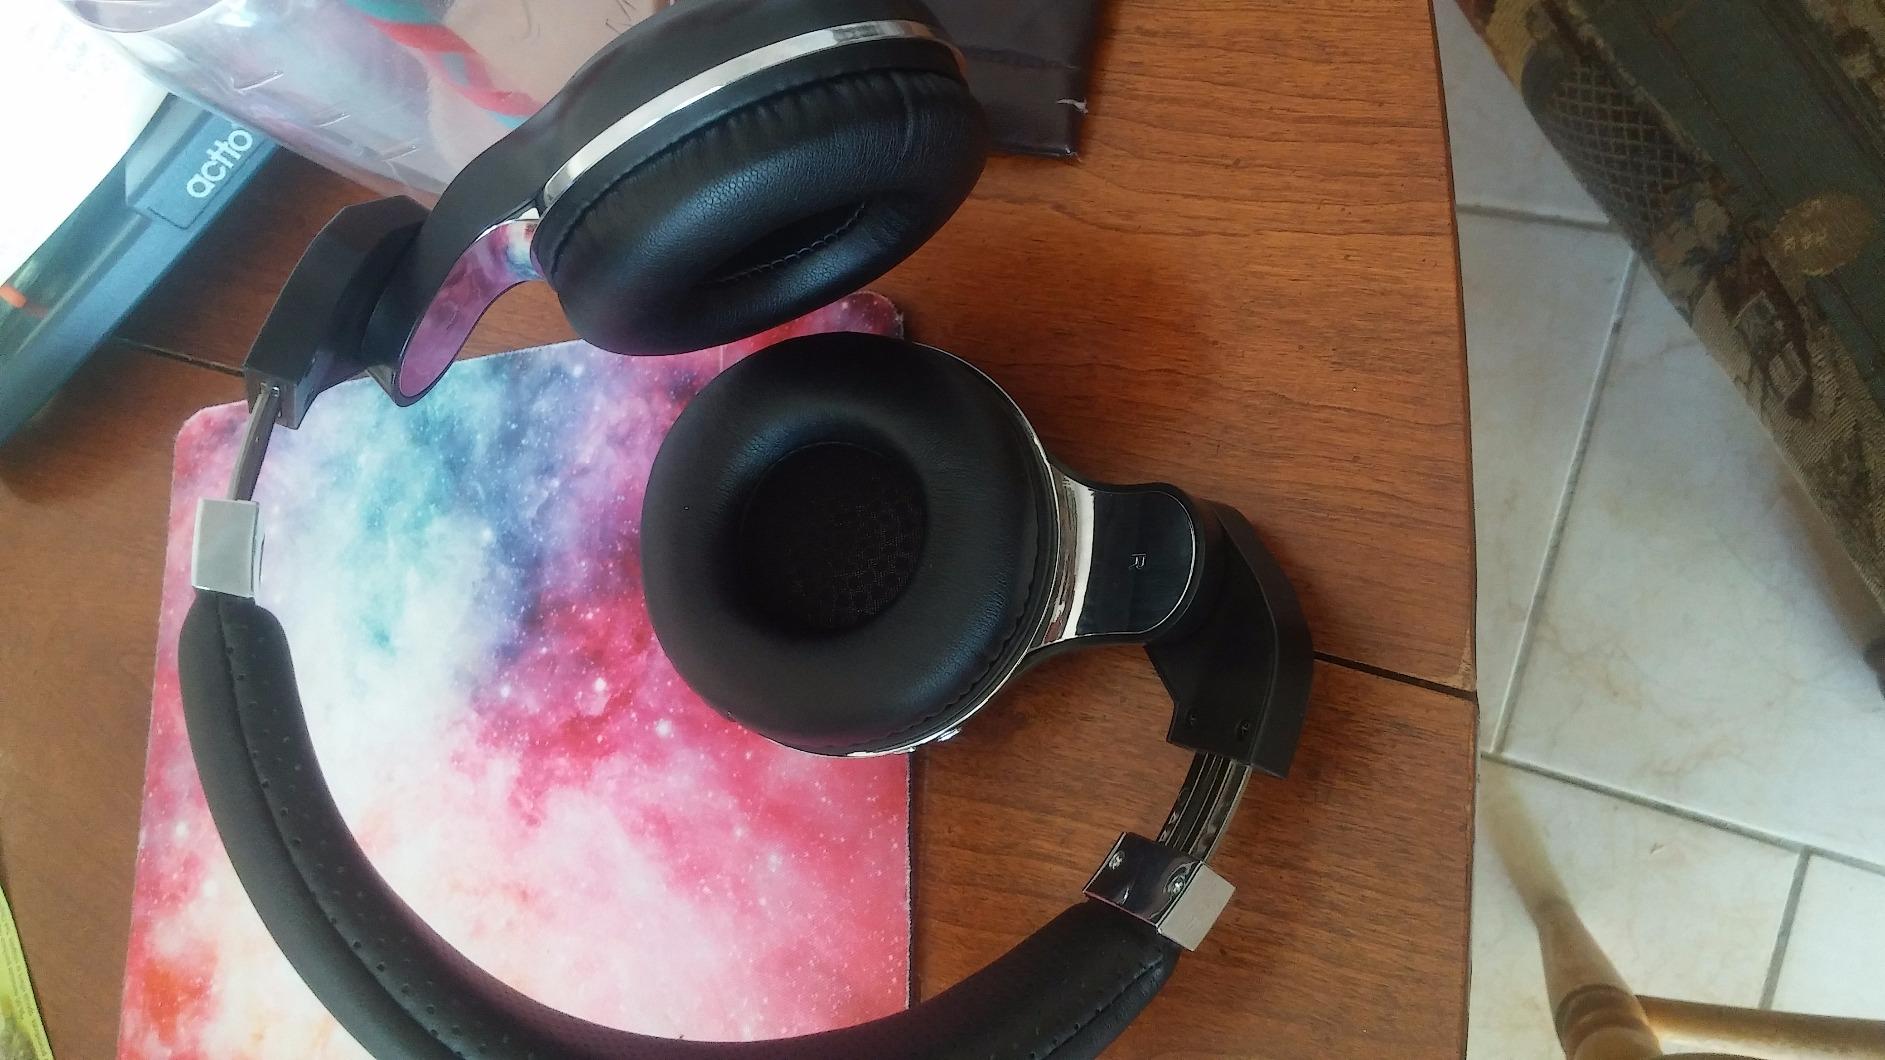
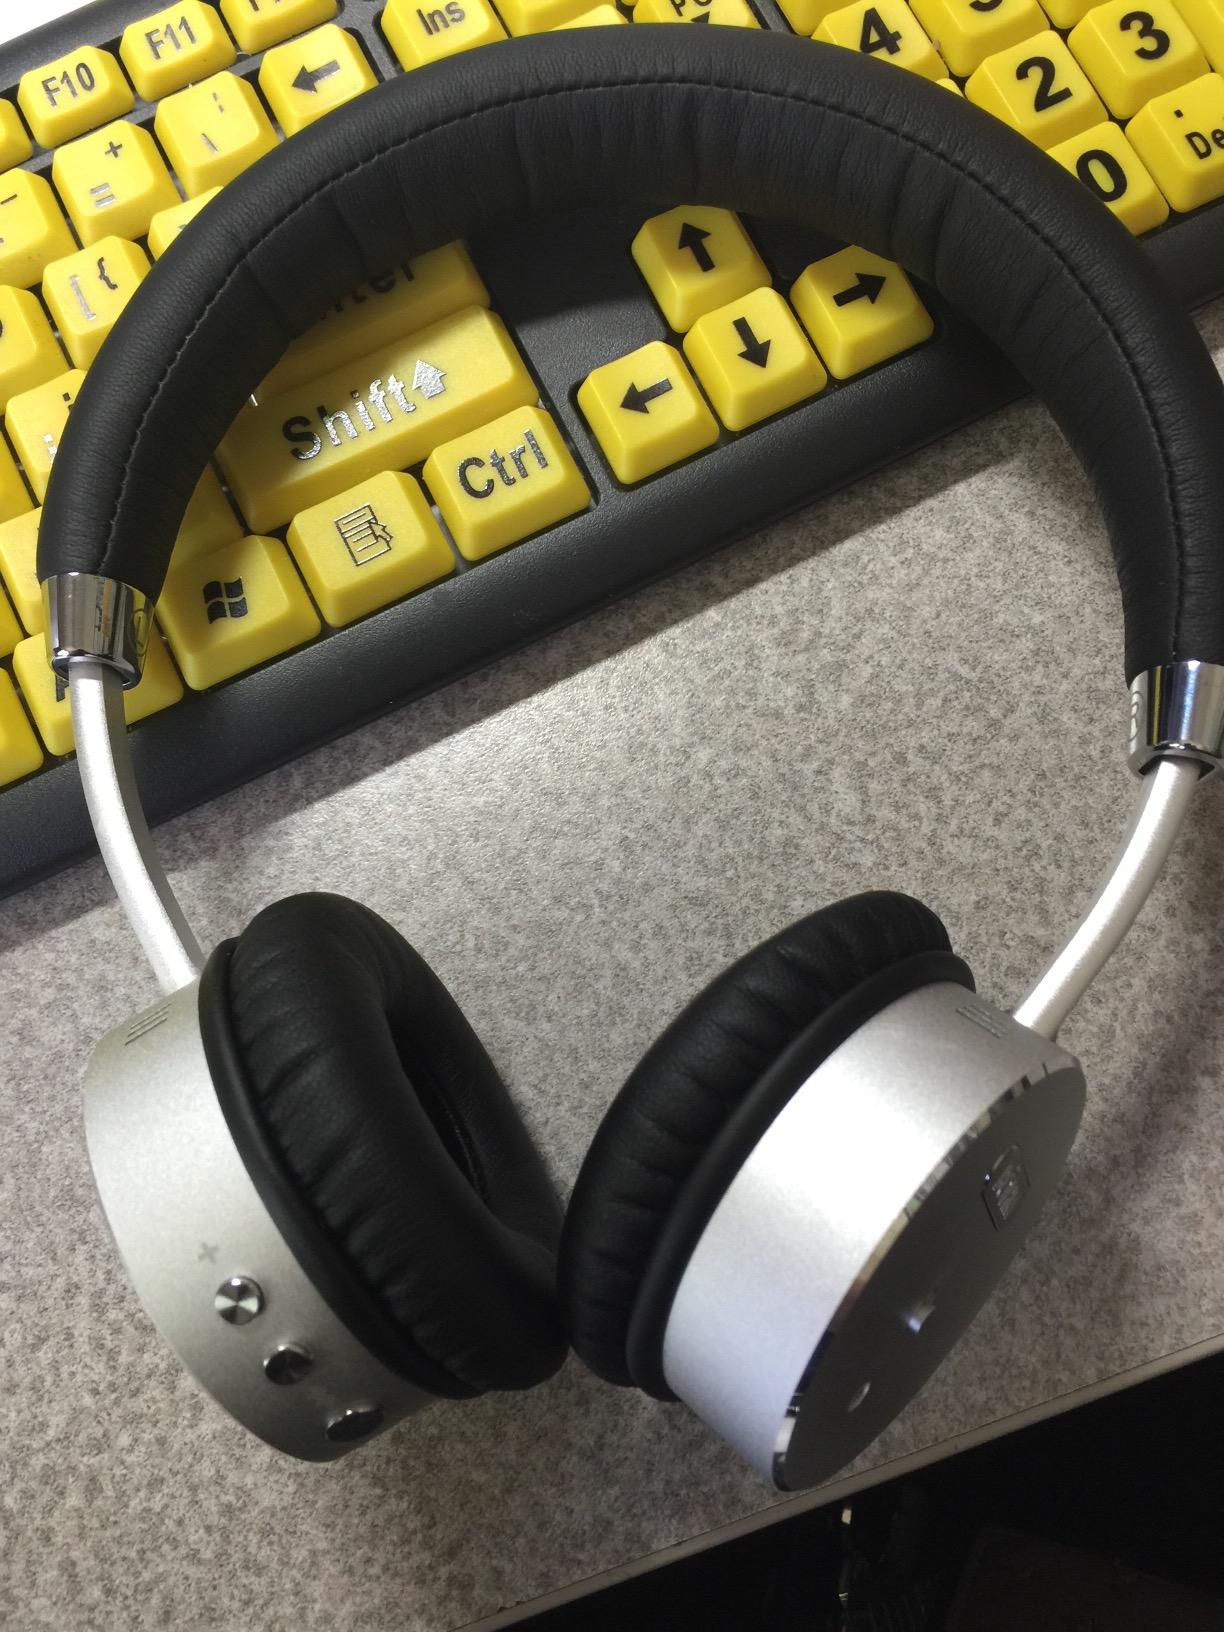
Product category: headphones
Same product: no